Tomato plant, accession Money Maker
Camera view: horizontal (90 deg, fisheye); turntable rotation: 180 degrees
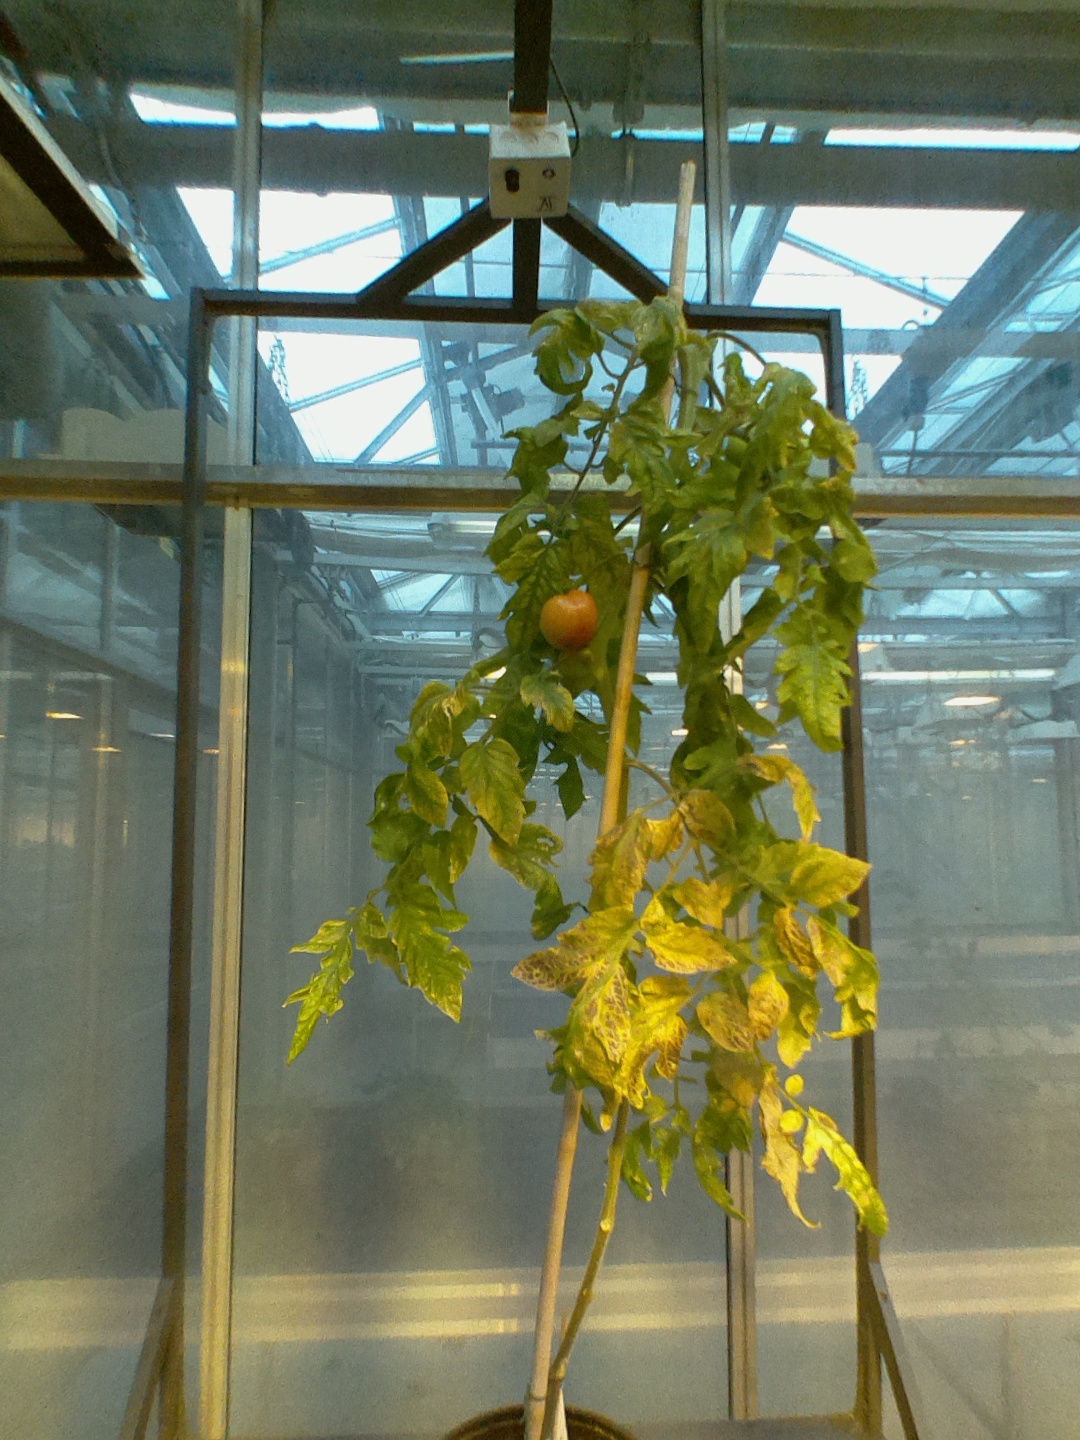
BBCH growth stage 79: 90% -100% of final fruit size